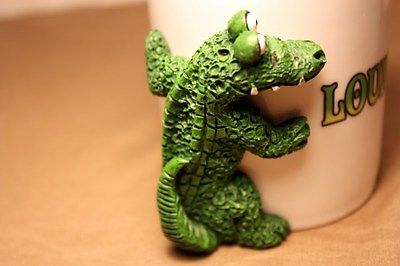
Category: mug